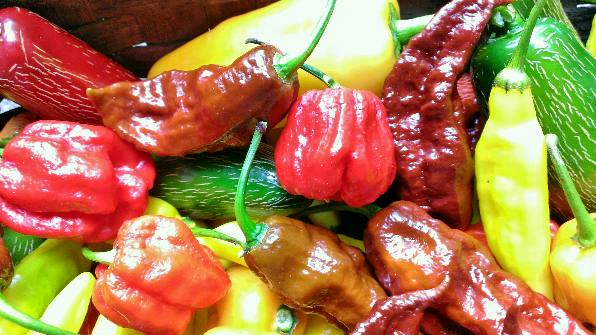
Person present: No